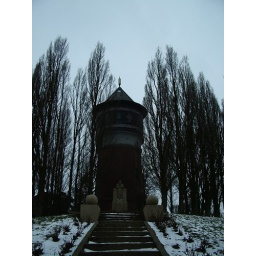
Old water tower (with war memorial in front)